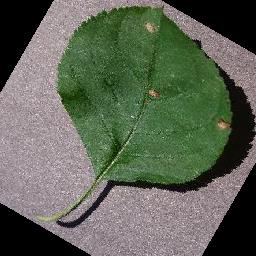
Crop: apple
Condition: black_rot